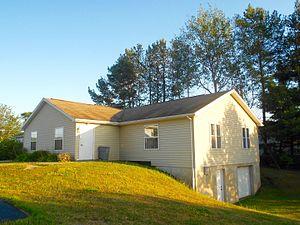
Le borough de Vandling est situé dans le comté de Lackawanna, dans le Commonwealth de Pennsylvanie, aux États-Unis. Sa population s’élevait à 751 habitants lors du recensement de 2010.